Describe the emotion expressed in this image:  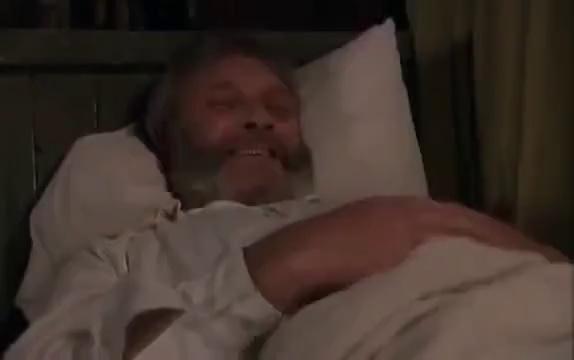
This person displays Suffering, valence and arousal with low intensity.